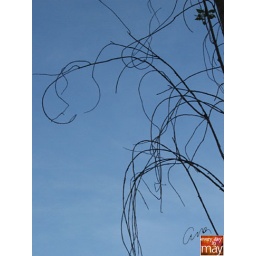
tree branches doodle over the sky